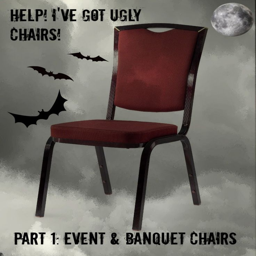
help , i 've got ugly chairs !